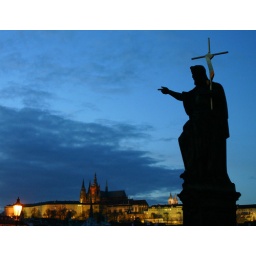
A statue on the Charles Bridge seems to be pointing to the castle on the hill in the distance. Best viewed LARGE.